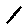
Label: 1